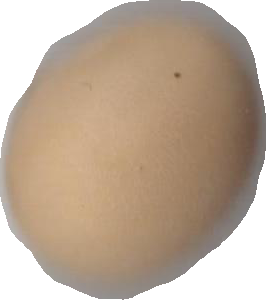
Variety: Grobogan